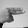
ASL letter: H